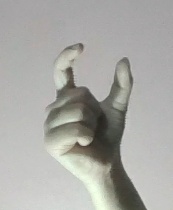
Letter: nun